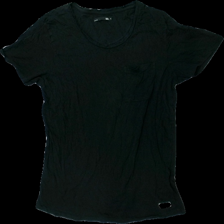
View: front
Type: T-shirt
Category: Ladies
Brand: Lager 157
Colors: Black, White
Material: 62% nylon 38% bomull
Pattern: Logo print
Cut: C-collar
Size: M
Season: All
Smell: Minor
Damage: luktar illa och dammig
Damage location: middle center
Damage 2: luktar illa och dammig
Damage 2 location: middle center
Damage 3: luddig
Damage 3 location: top center
Price range: <50
Recommended usage: Export
Description: t-shirt med bröst ficka